Oltedal Church

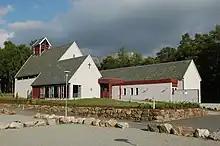
View of the church

Oltedal Church is a parish church of the Church of Norway in Gjesdal Municipality in Rogaland county, Norway. It is located in the village of Oltedal. It is one of the three churches for the Gjesdal parish which is part of the Jæren prosti (deanery) in the Diocese of Stavanger. The white, concrete church was built in a rectangular style in 2002 using designs by the architect Olav Urstad. The church was consecrated on 10 February 2002.